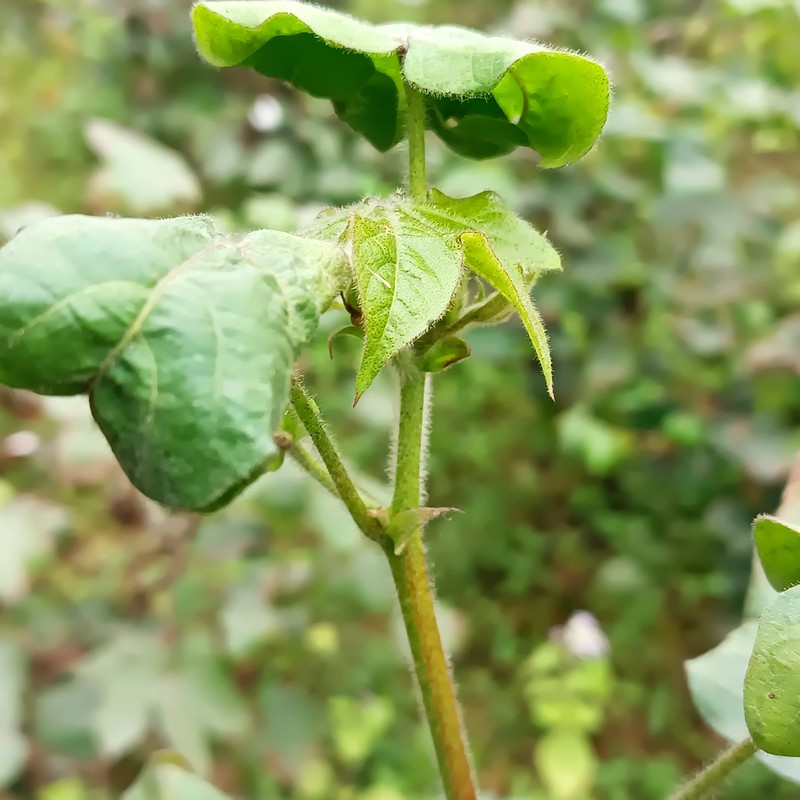
Label: Curl Virus